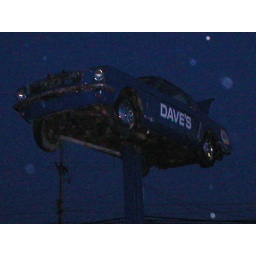
car on pole in chesapeake, oh